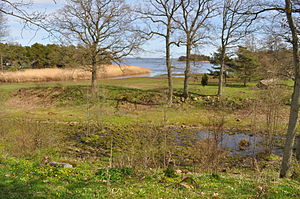
Slotte og herregårde i Blekinge / Liste
Liste over slotte og herregårde i Blekinge